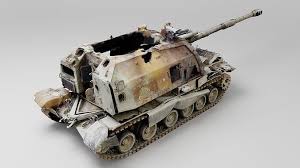
Label: Self Propelled Artillery